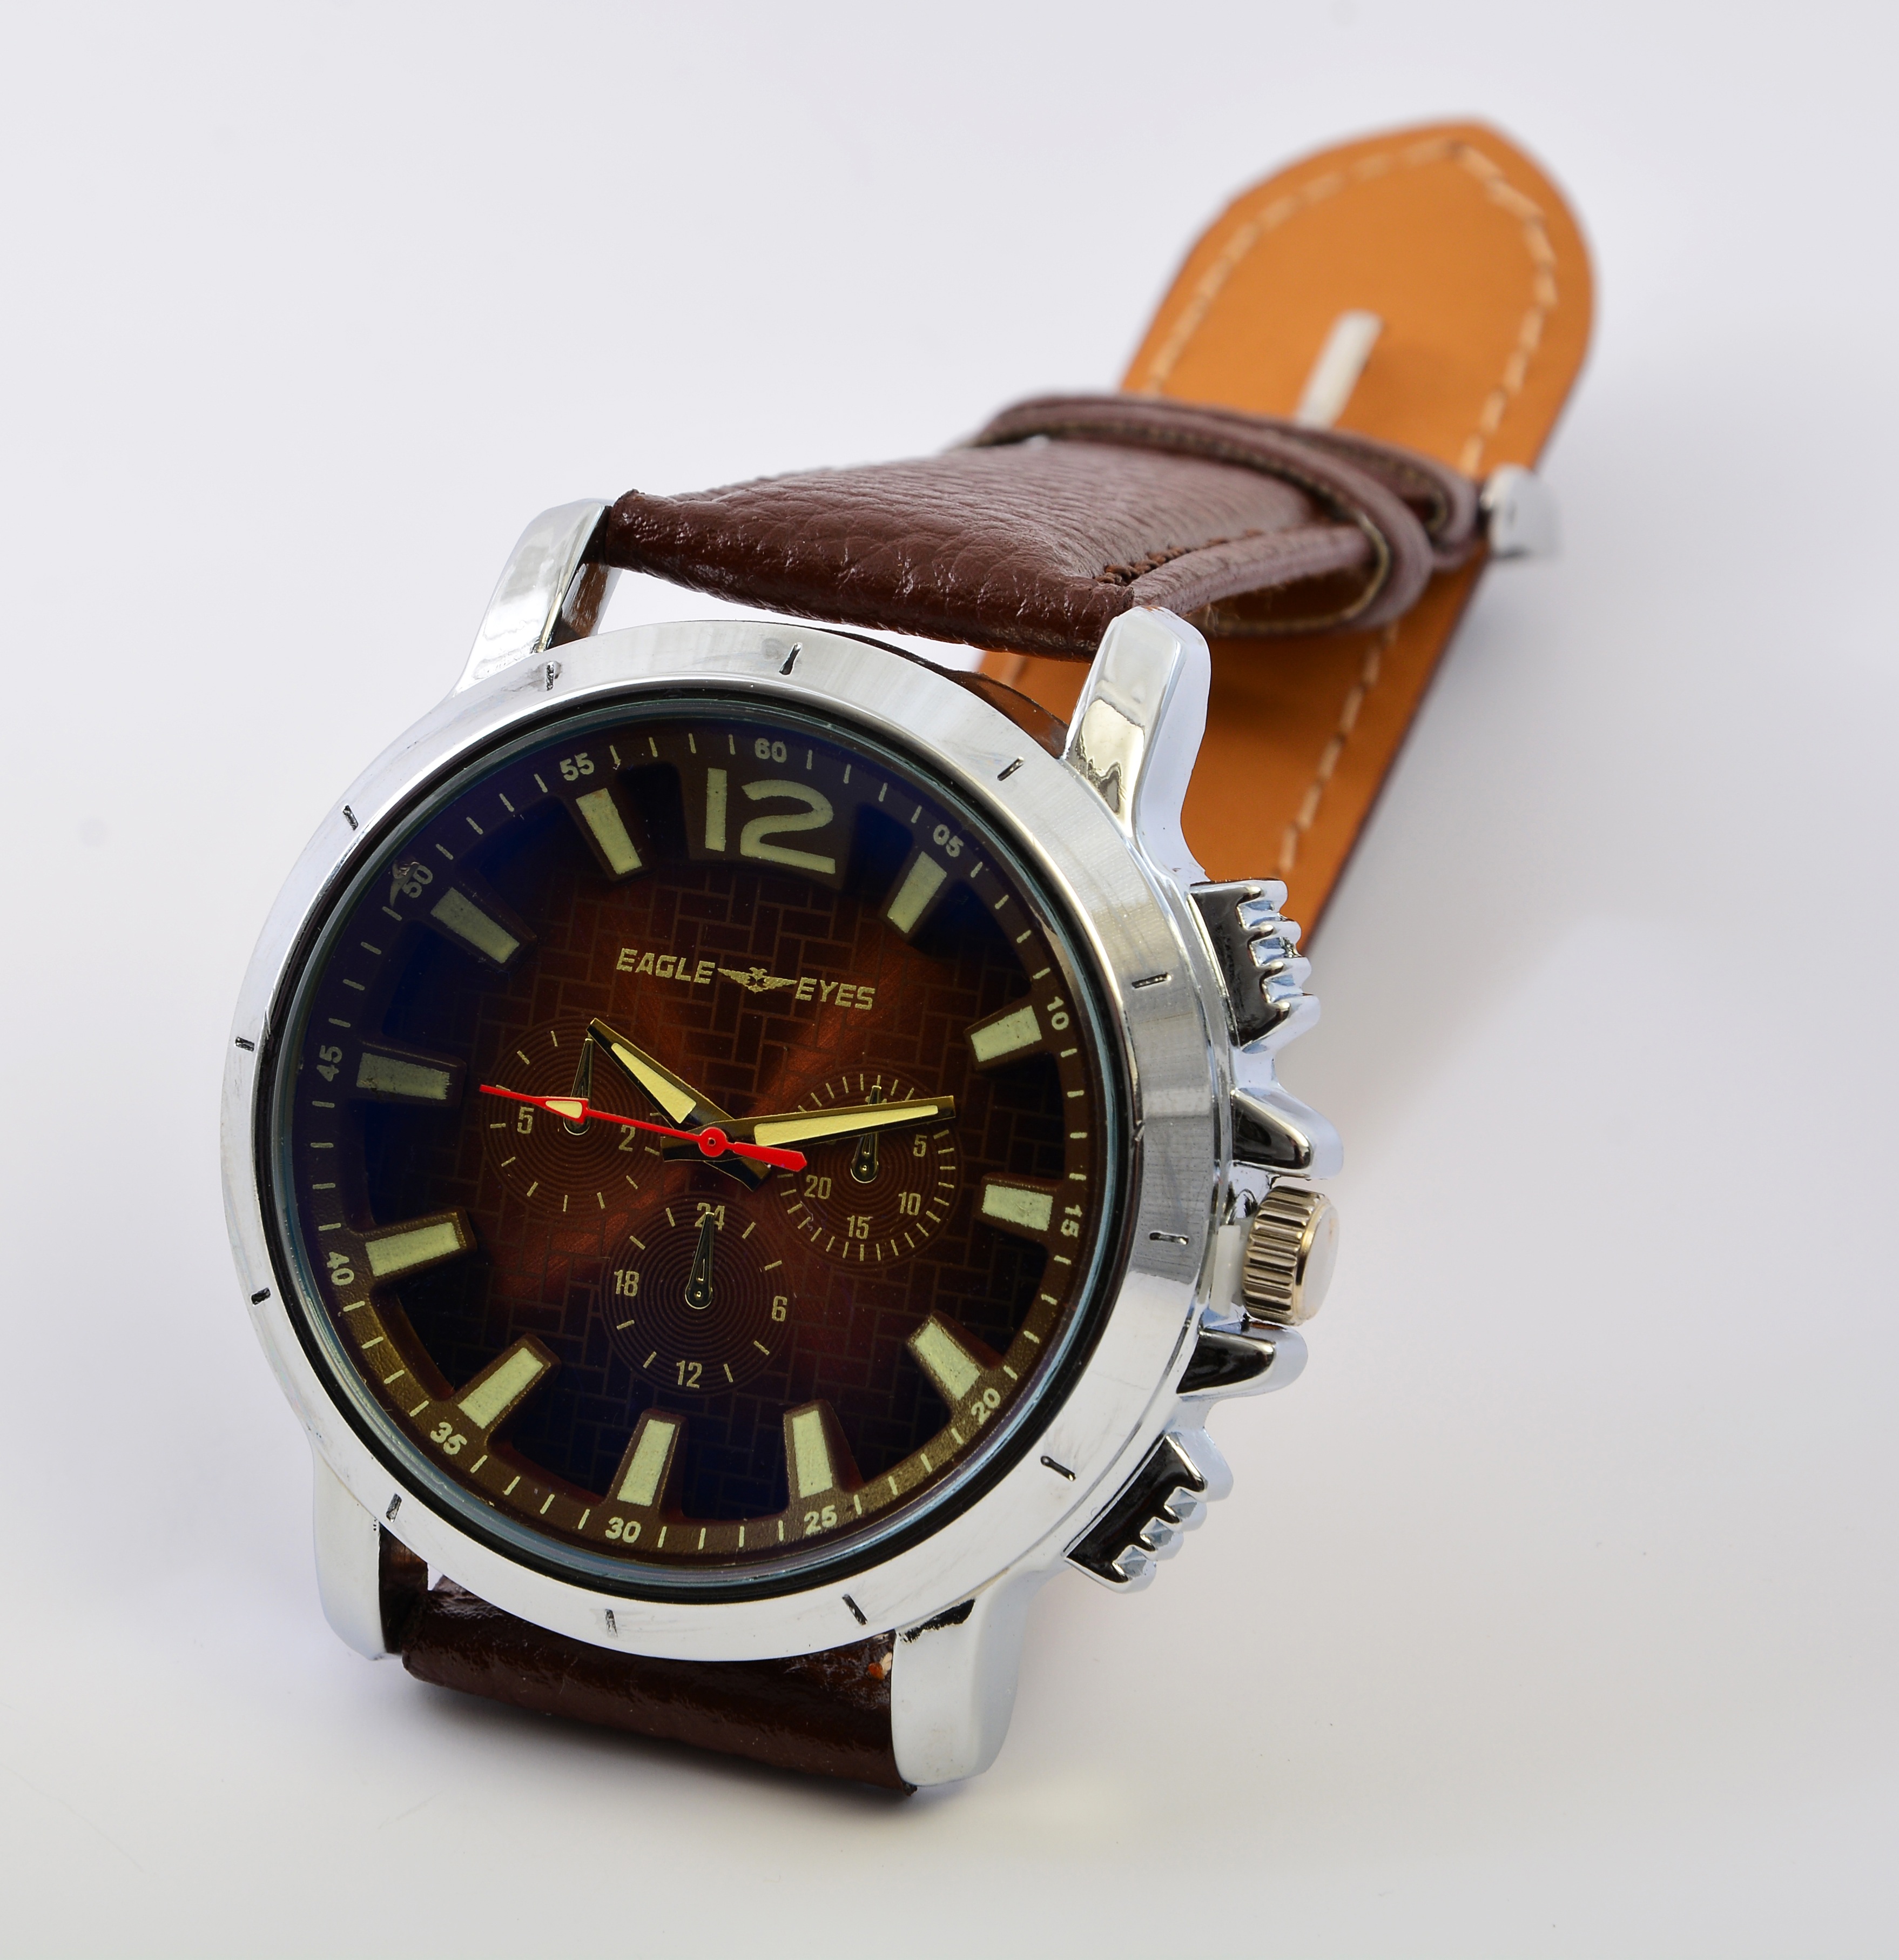
watch, hand, time, male, strap